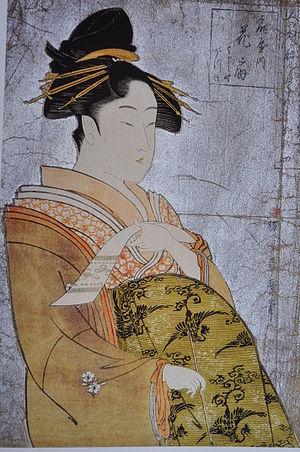
Kitagawa Utamaro v. 1753 - 31 octobre 1806 est un peintre japonais, spécialiste de l'ukiyo-e. Il est particulièrement connu pour ses représentations de jolies femmes, mais son œuvre comprend également de nombreuses scènes de nature et d'animaux, ainsi que des albums érotiques.
L'ukiyo-e est un mouvement artistique japonais de l'époque d'Edo comprenant non seulement une peinture populaire et narrative originale, mais aussi et surtout les estampes japonaises gravées sur bois.
Hanaōgi, « de la maison Ōgiya » 扇屋内花扇 est l'une des plus célèbres courtisanes du Japon de la fin du XVIIIᵉ siècle.